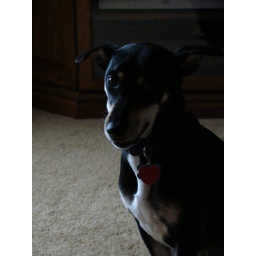
He is a hard dog to shoot. His eyes are black and so is the area around his eyes.